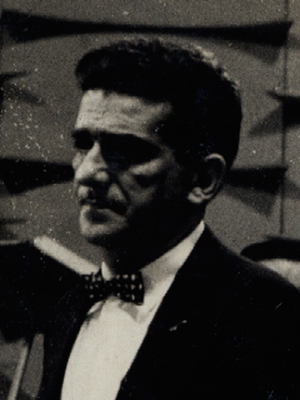
Jacob do Bandolim était un musicien et compositeur brésilien. Né Jacob Pick Bittencourt, son nom de scène signifie Jacob à la mandoline, d'après son instrument.